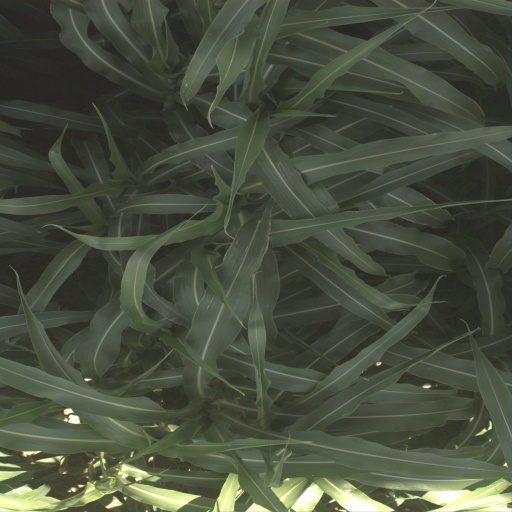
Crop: sorghum